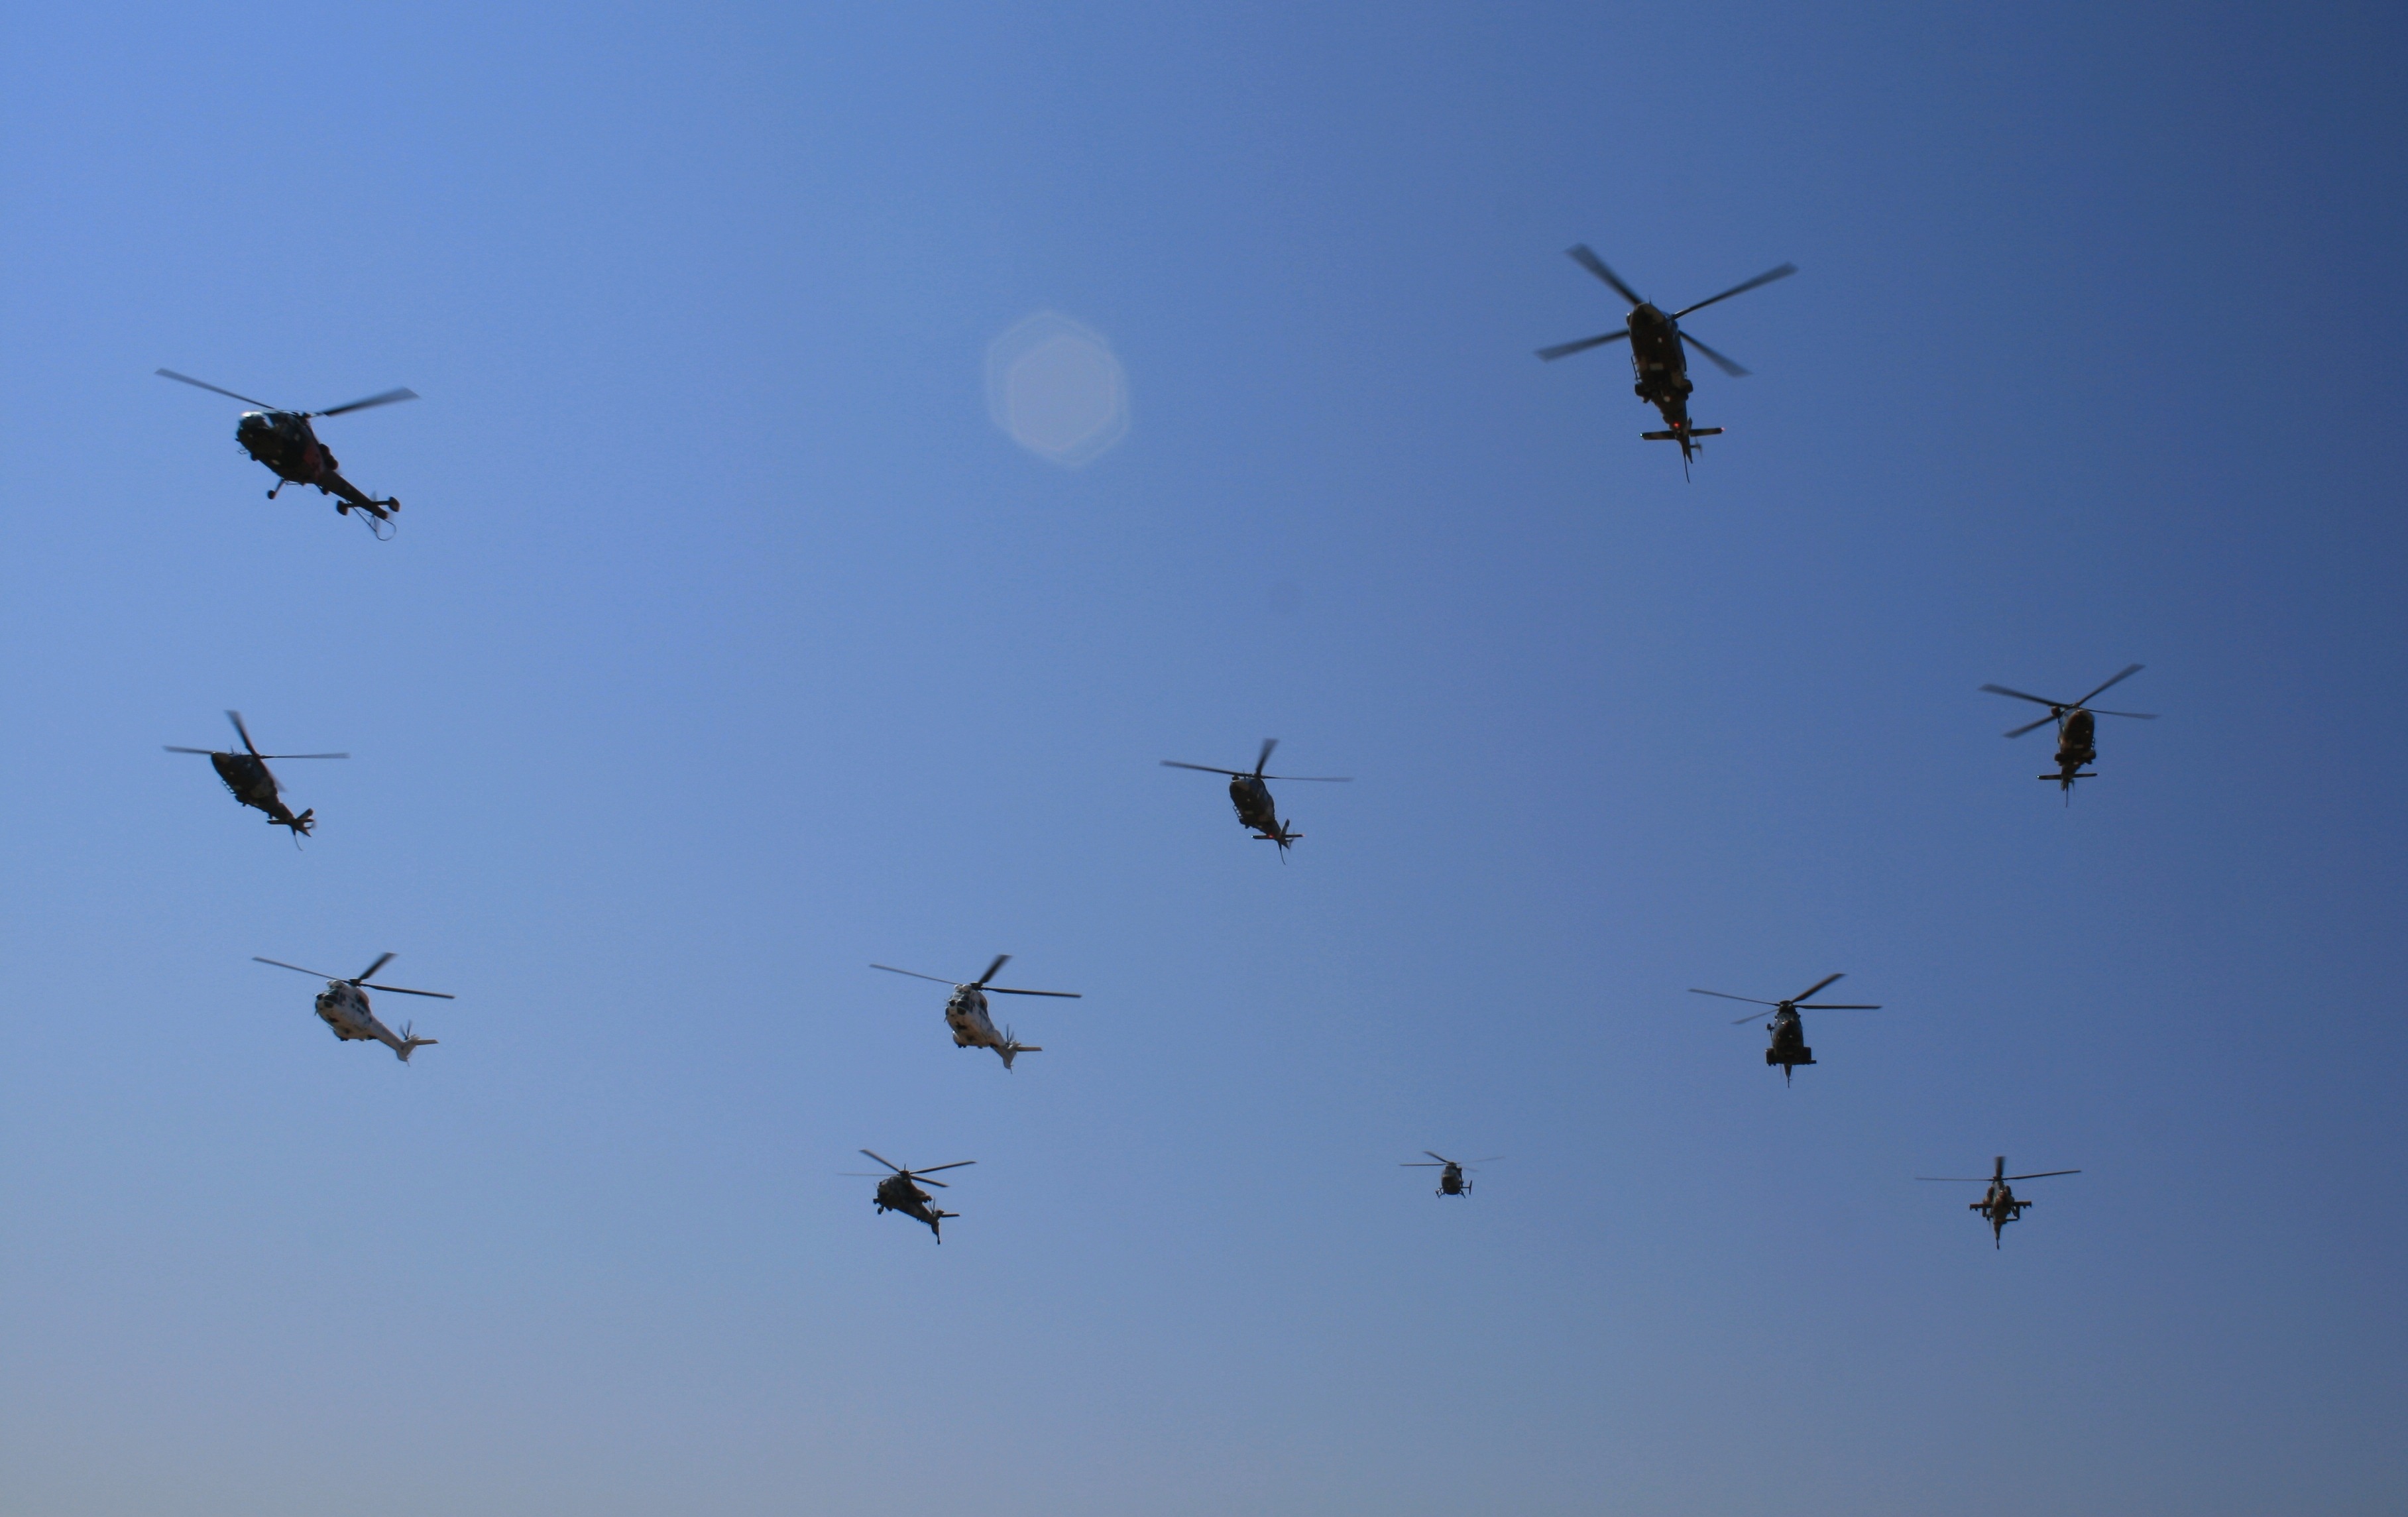
bird, wing, sky, flock, flying, military, aviation, flight, rotors, helicopters, bird migration, clear blue sky, atmosphere of earth, animal migration, crane like bird, air force museum, helicopter competition, dai time